Cidade de Deus, Rio de Janeiro

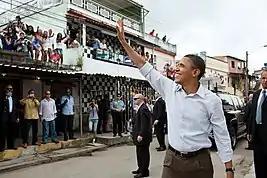
U.S. president Barack Obama visiting Rio's Cidade de Deus (City of God) favela. This favela started out as public housing built on marshy flatlands in the city's Western suburbs

Known in English as "City of God", "Cidade de Deus" is the eponymous name of a 1997 semi-autobiographical novel by Paulo Lins, about three young men and their lives of petty crime during the 1960s, 1970s and 1980s in the favela where Lins grew up. An English translation by Alison Entrekin was published in 2006. The novel was filmed by Fernando Meirelles (director of "The Constant Gardener" and "Blindness") in 2002 under the same title "City of God", with most of the cast from real-life and in some cases, from Cidade de Deus itself. After filming, the producers set up help groups promising to help those involved to build more promising futures. In 2004, the film received four Academy Award nominations for cinematography, for director Meirelles, for editing and for adapted screenplay by Mantovani. In 2005, "Time" chose it as one of the 100 greatest films of all time. The tagline "If you run, the beast catches; if you stay, the beast eats", is analogous to the English aphorism "Damned if you do, damned if you don't".